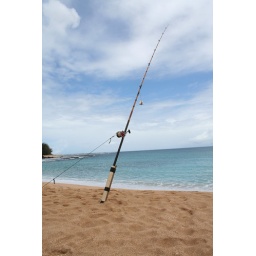
teach a man to fish - and you will find a sunburned drunk sleeping in the sand.